Cornelius Tiebout

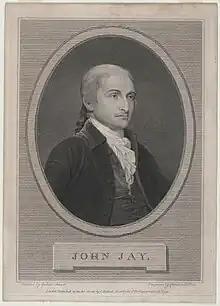
John Jay, "probably the first really good portrait engraved by an American-born professional engraver." (Stauffer)

Of special interest among Tiebout's biblical engravings is one depicting Joseph revealing himself to his brothers—very special because the actual copper plate for this engraving has survived. It can be admired online: